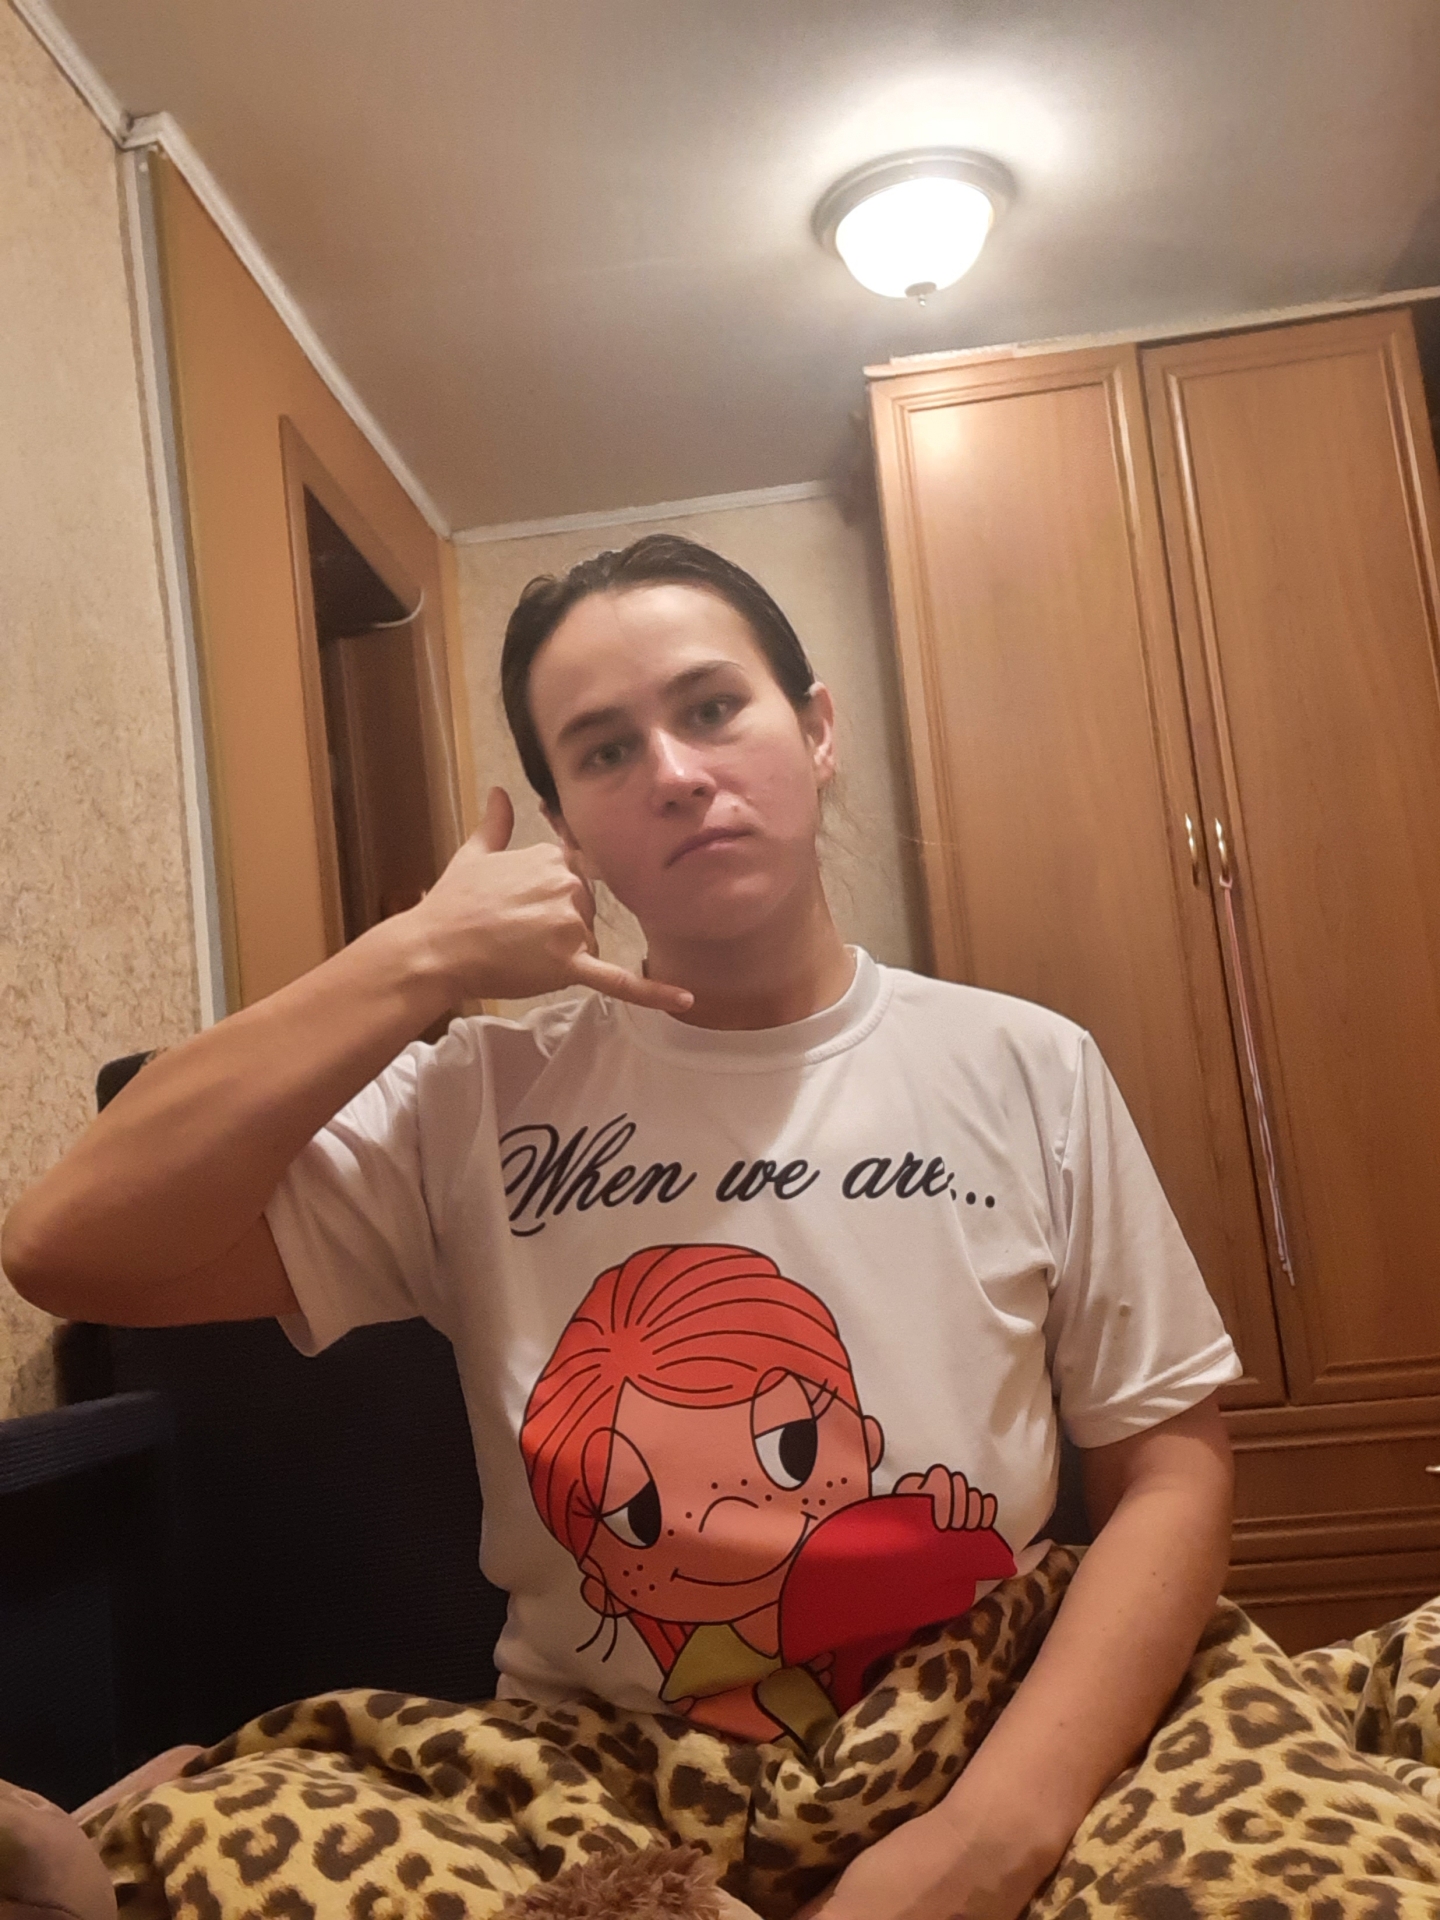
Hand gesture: call